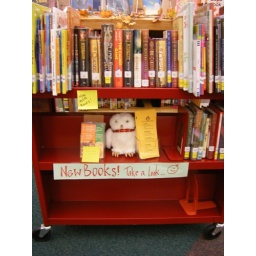
Left this book cart in the entrance to the library during open house